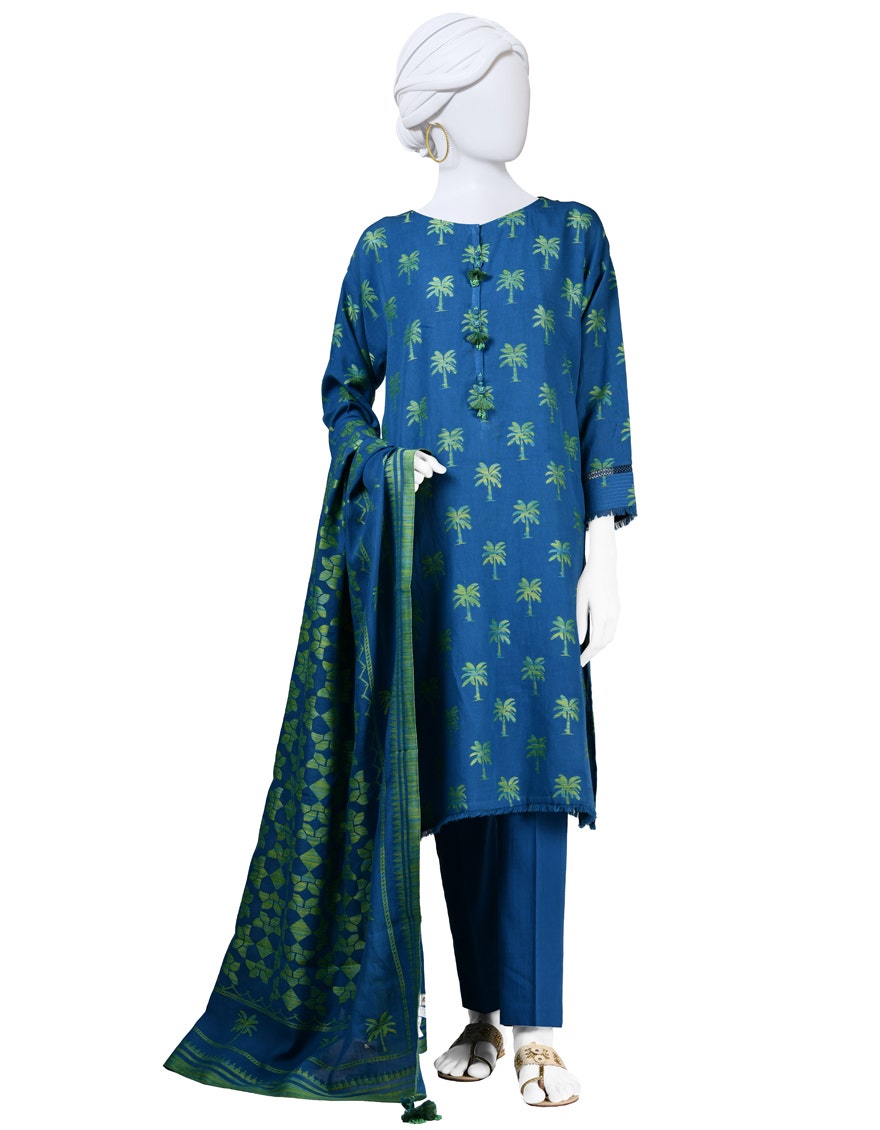
blue multi kurta pajamas